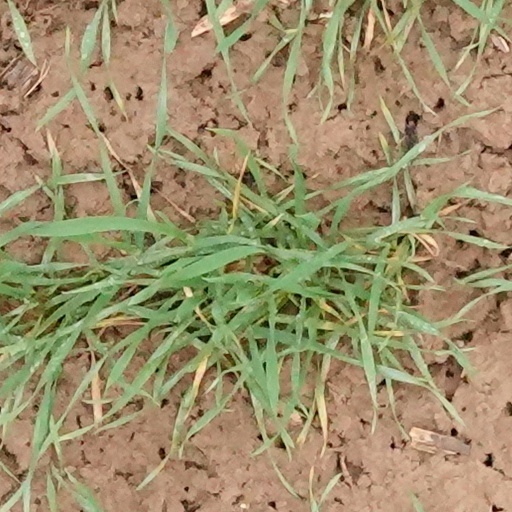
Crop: wheat